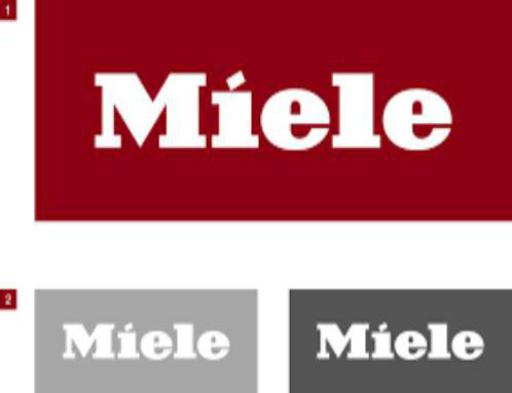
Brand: miele
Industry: Necessities